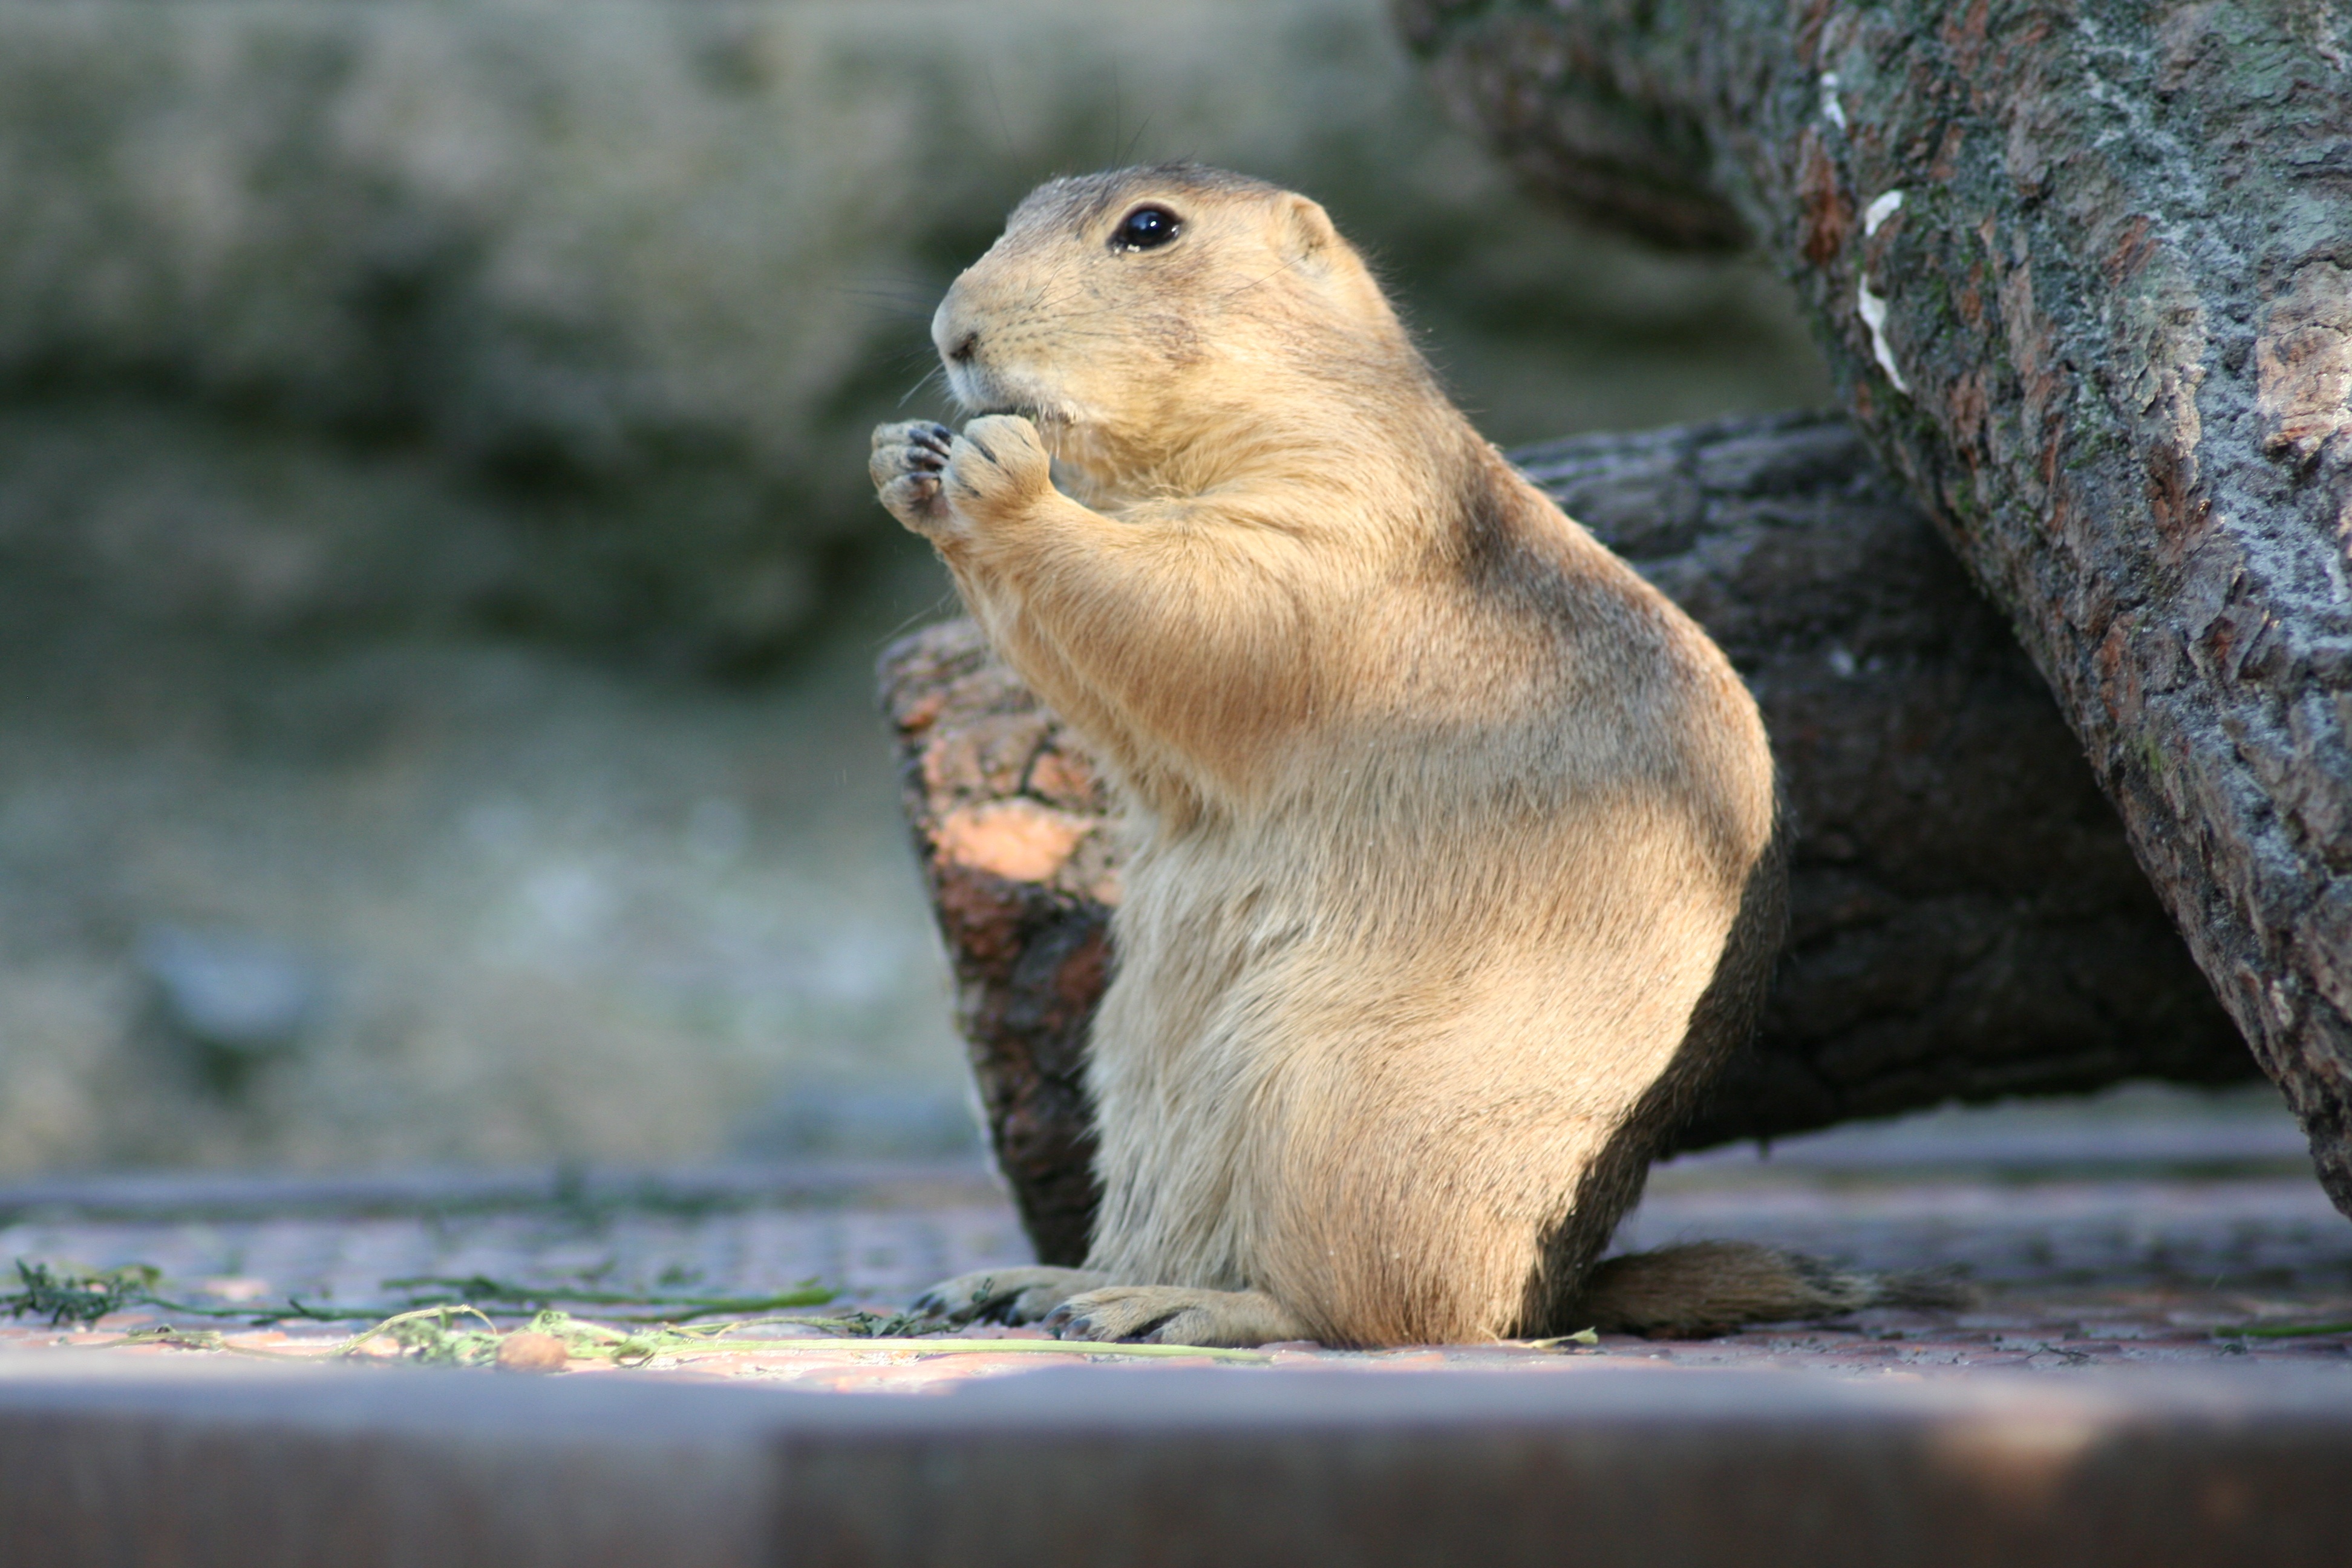
nature, wildlife, zoo, mammal, squirrel, rodent, fauna, whiskers, animals, vertebrate, marmot, prairie dog